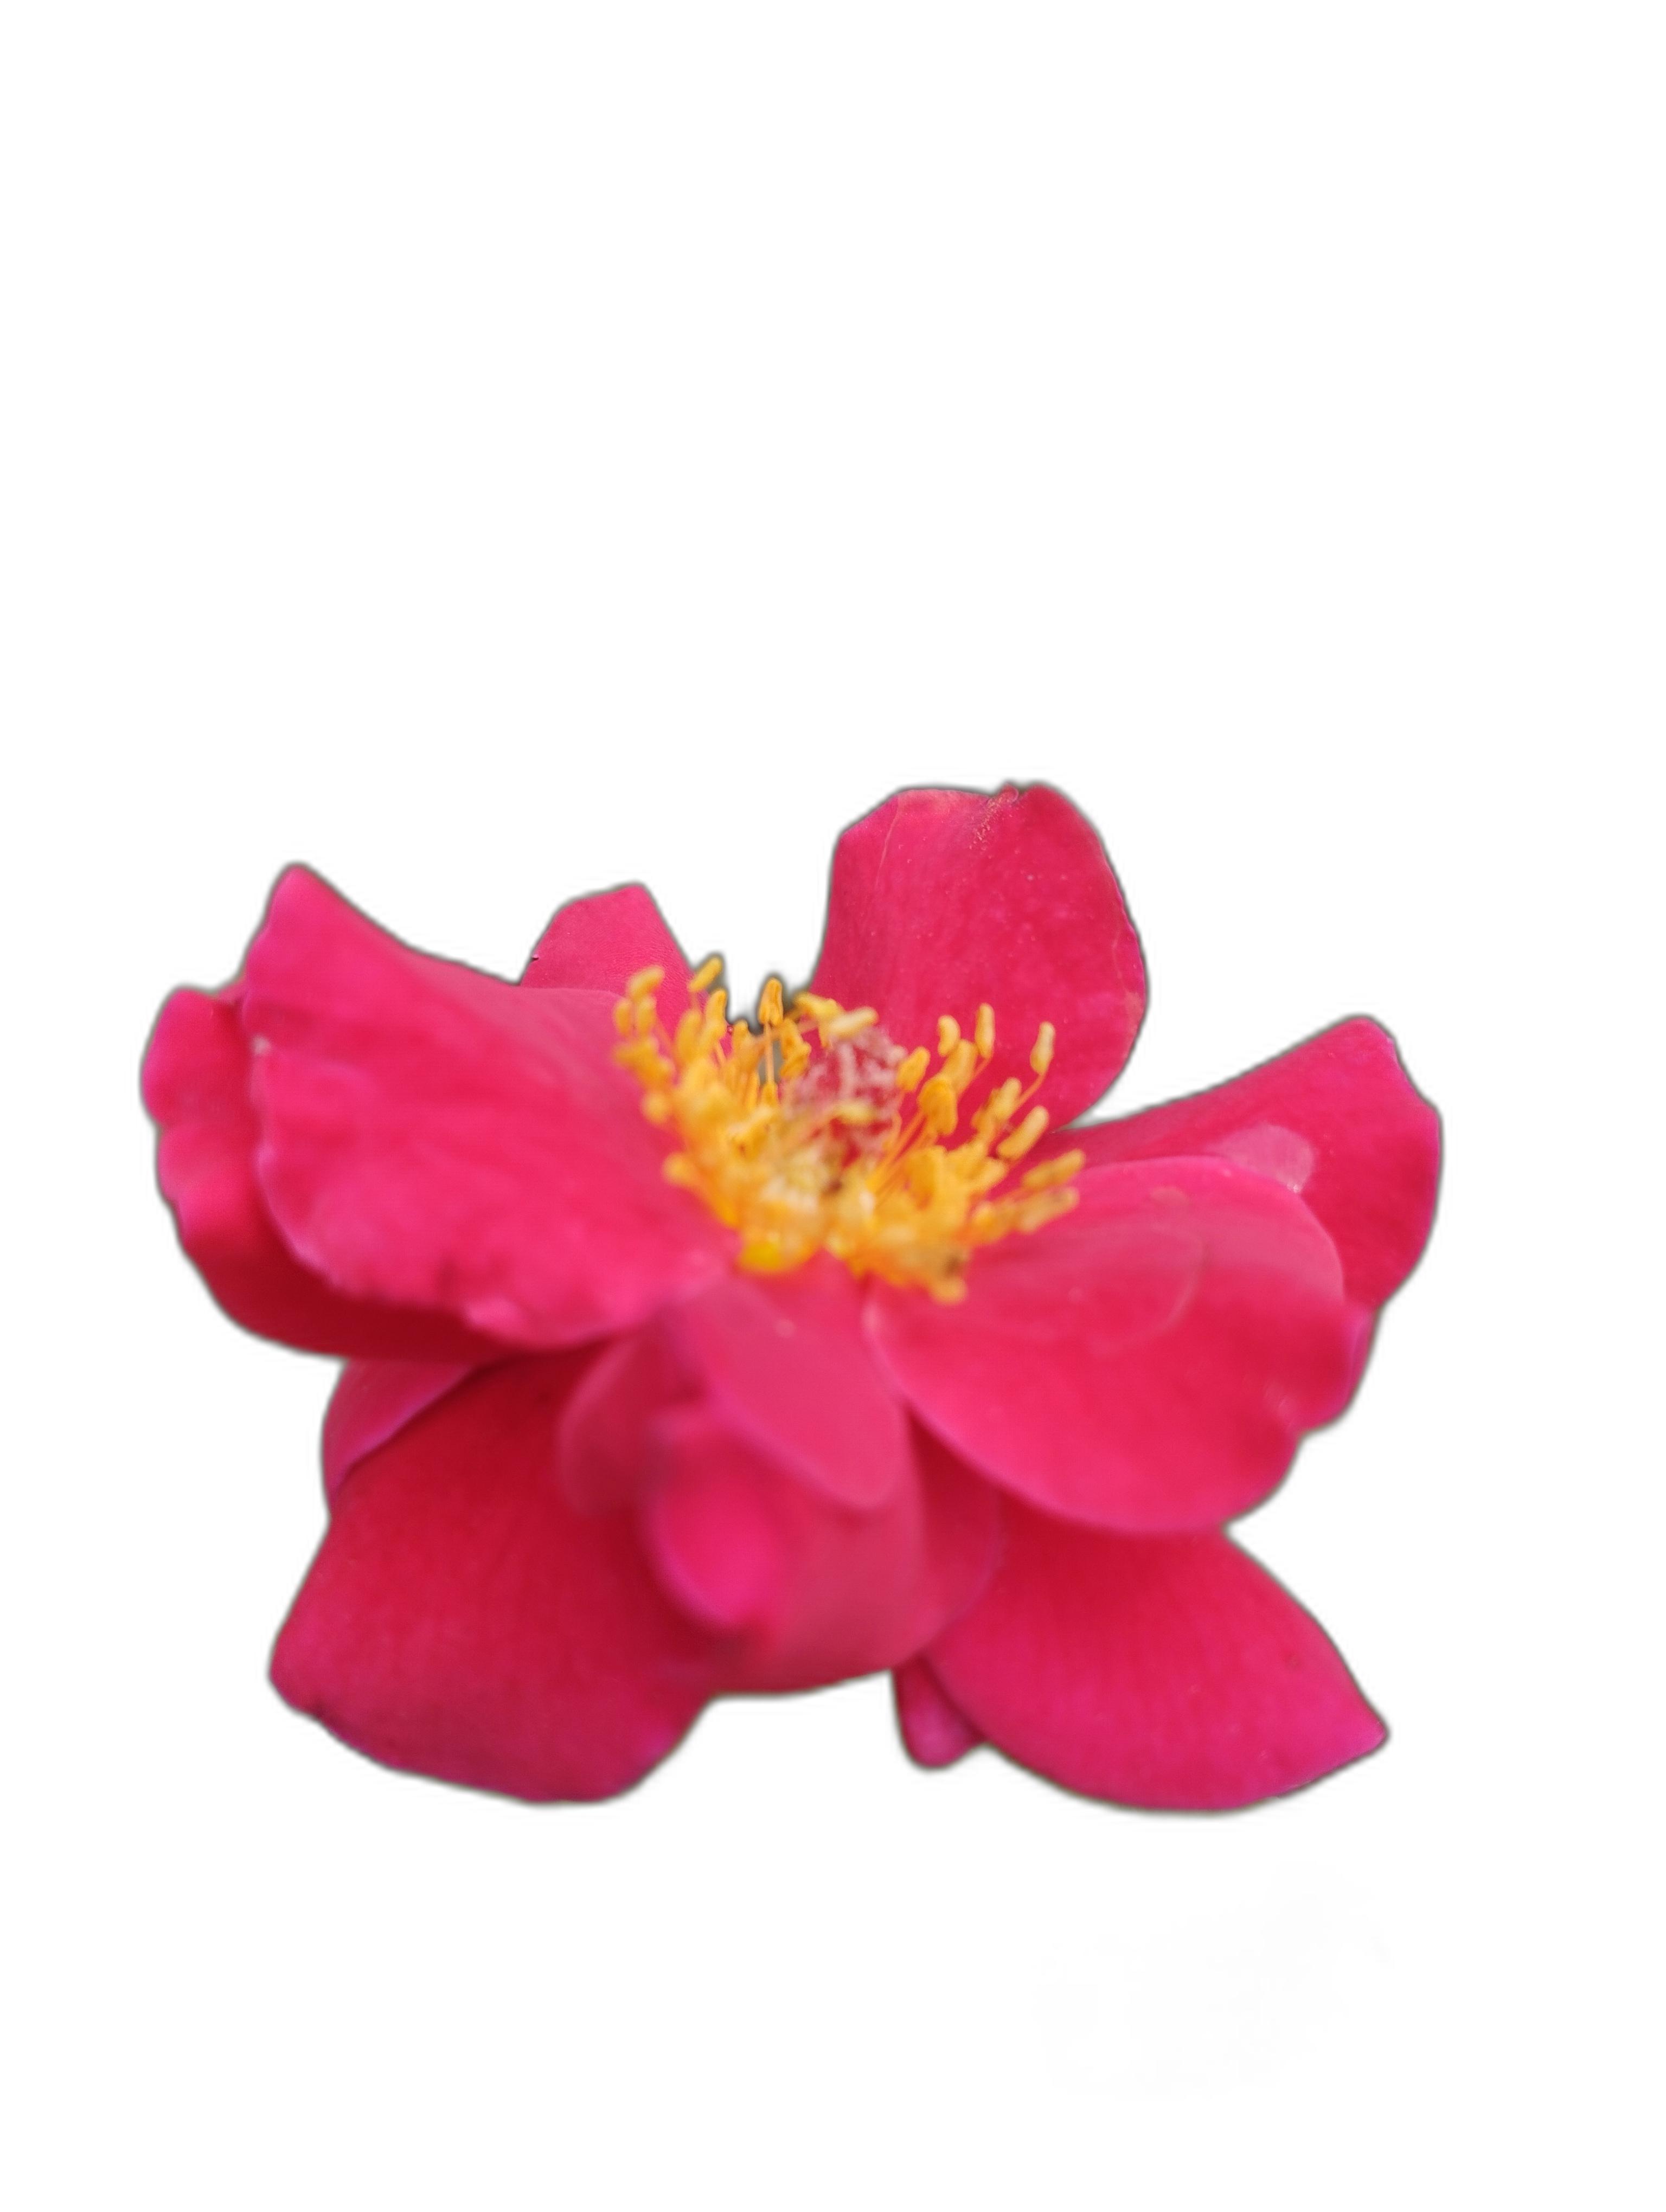
Label: Rose